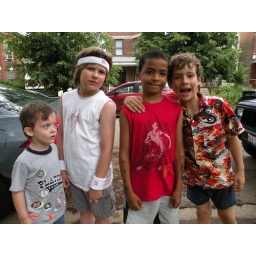
all the boys playing out in front of grandma and grandpa's house